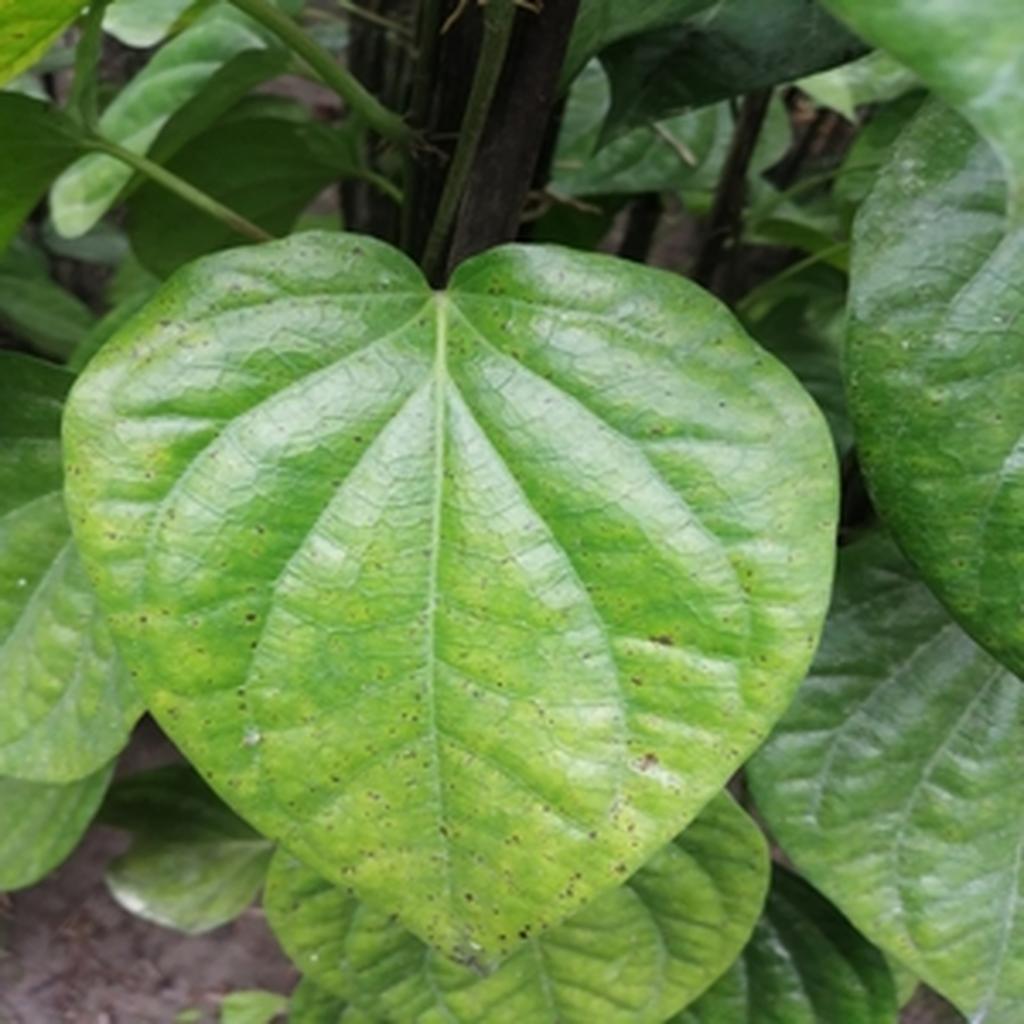
Label: Leaf_Spot